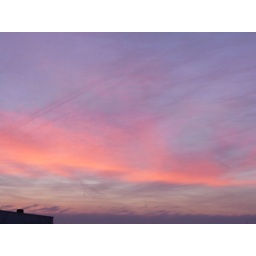
... with pink vapour trails against a golden background.